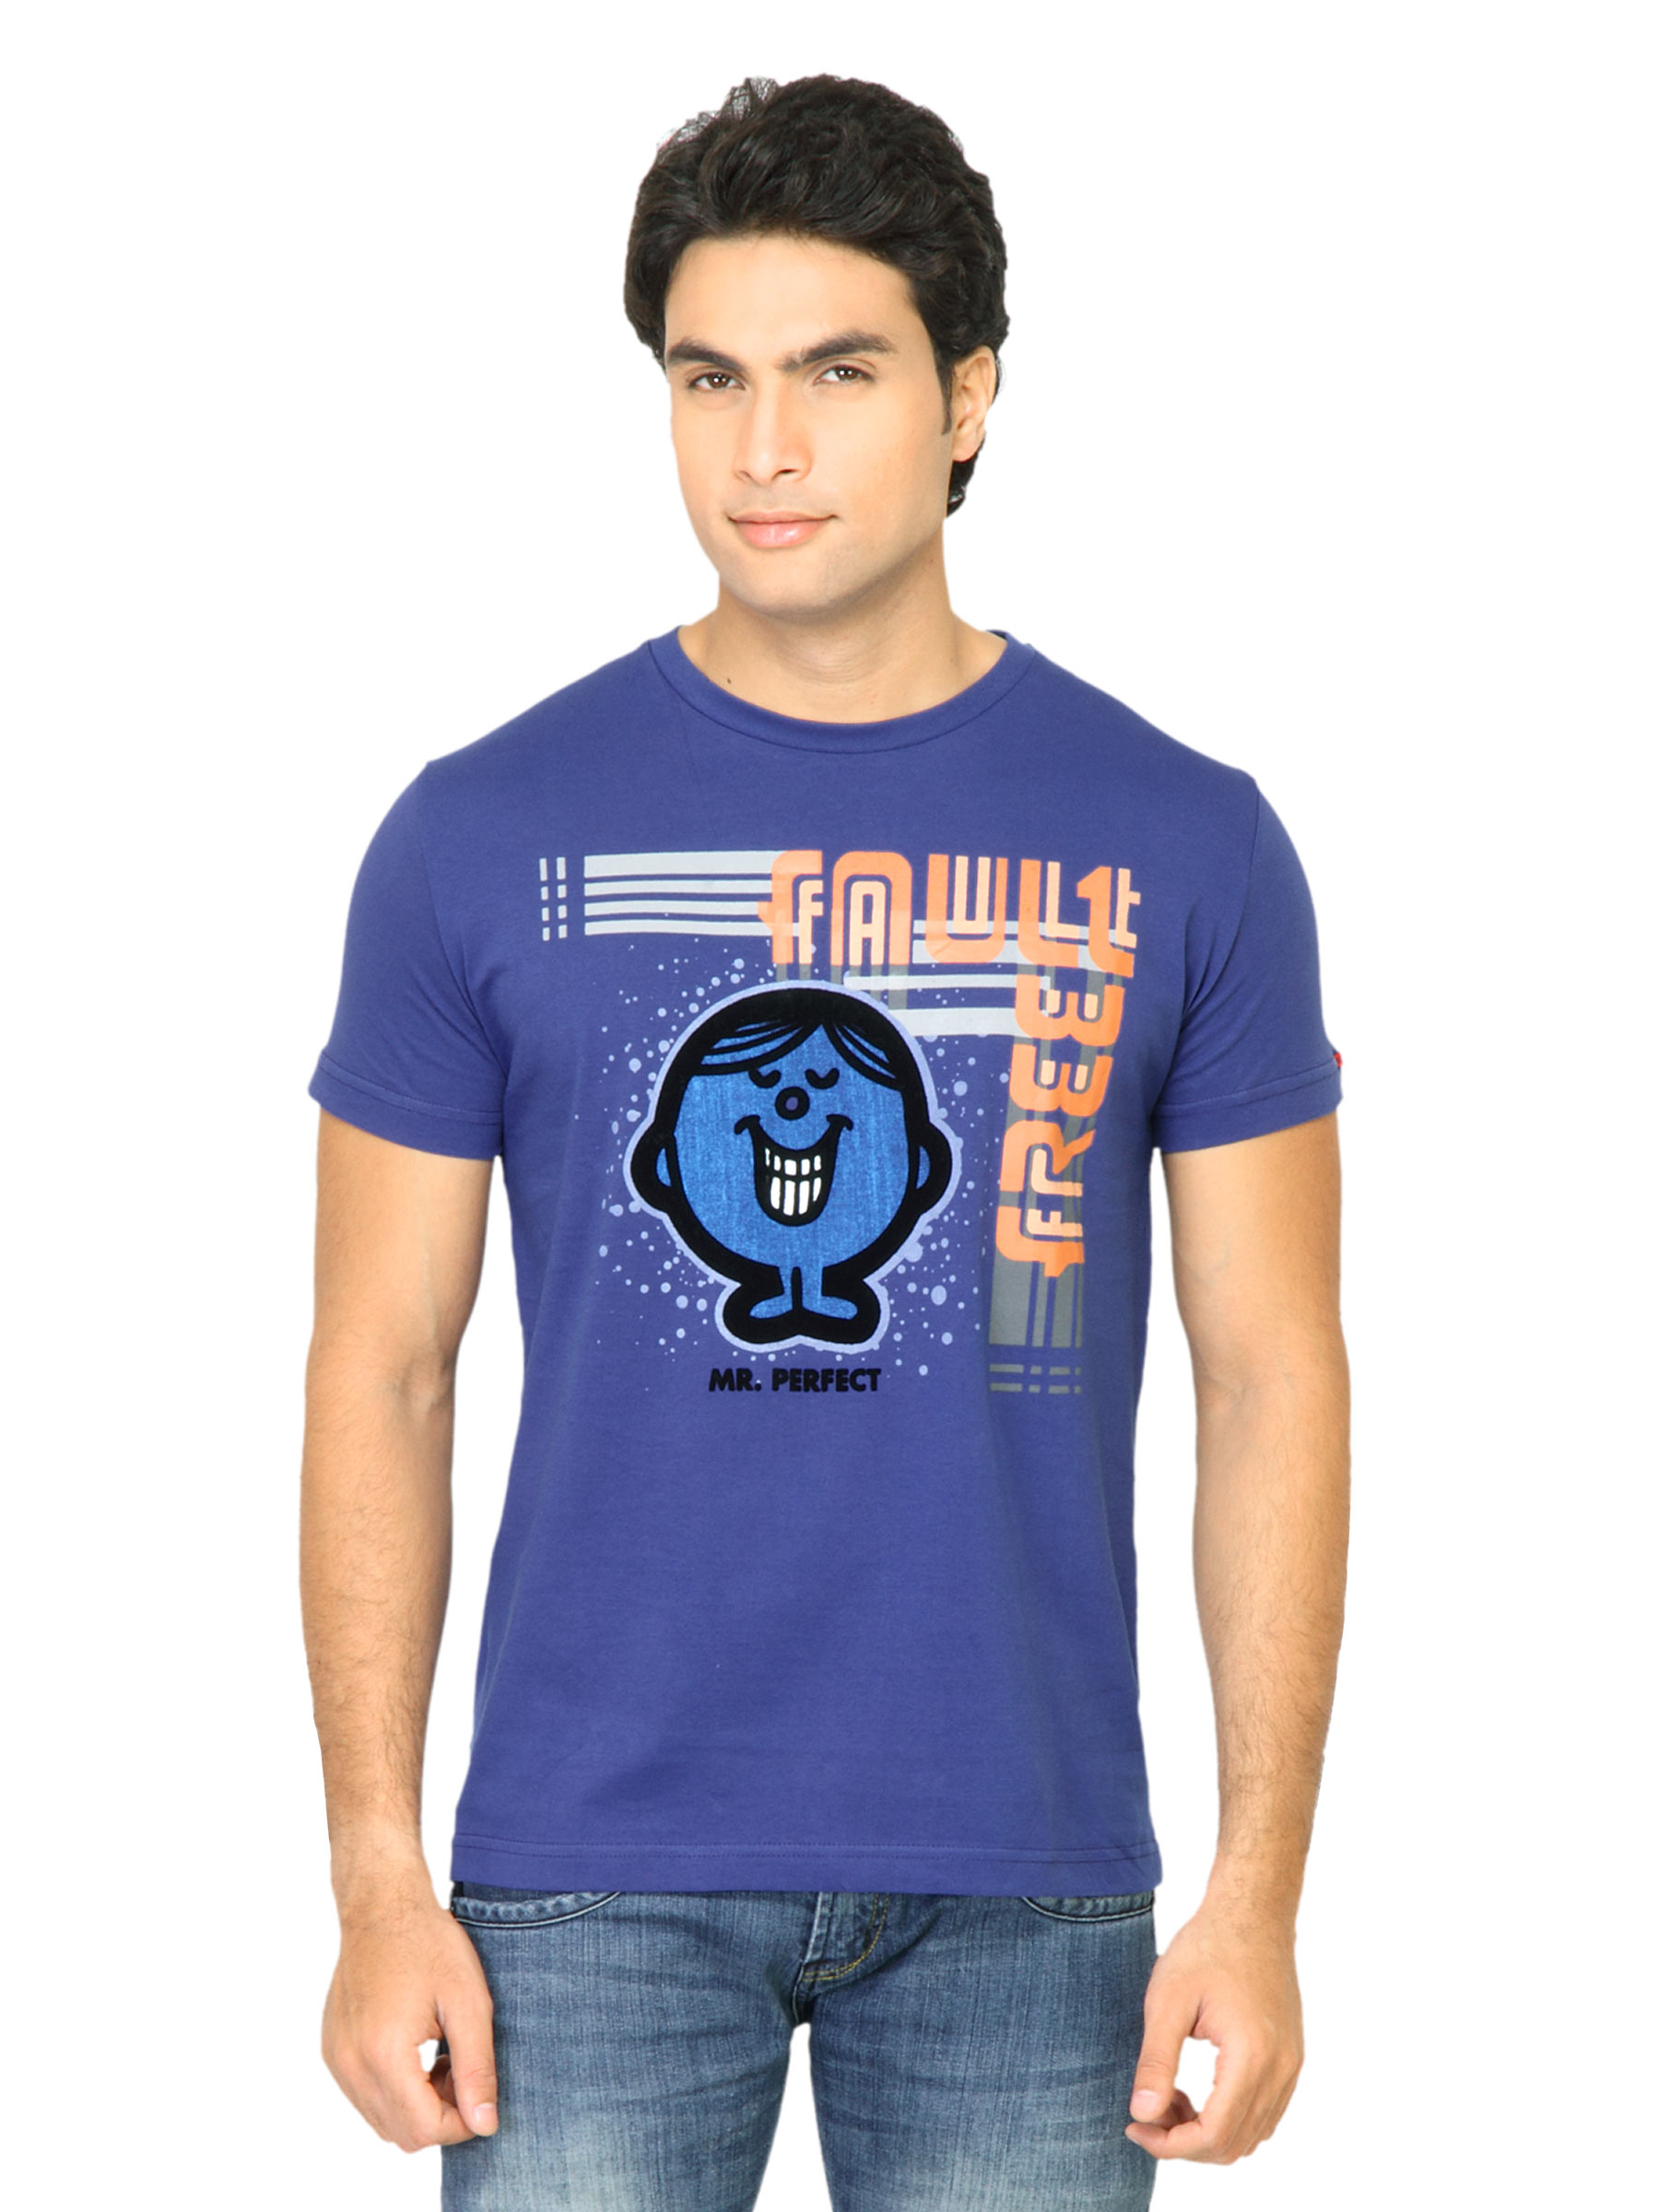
Mr.Men Men Printed Blue Tshirt
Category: Apparel / Topwear / Tshirts
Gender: Men
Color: Blue
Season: Fall 2011
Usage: Casual